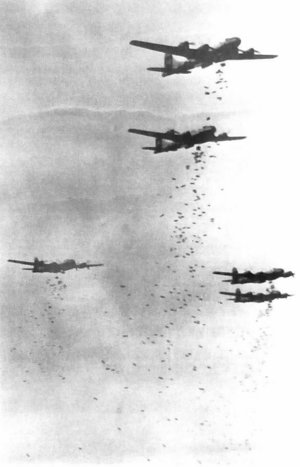
Løbeseddel
Amerikanske fly som udkaster flyveblade eller løbesedler over Japan under 2. verdenskrig.
Løbeseddel, flyveblad eller flyer er en seddel af papir med et enkelt budskab beregnet til massedistribution. Budskabet er oftest kommerciel reklame eller politisk propaganda. Løbesedler kan spredes ved uddeling hånd til hånd, men især i krig er de blevet spredt ved udkastning fra flyvemaskiner.